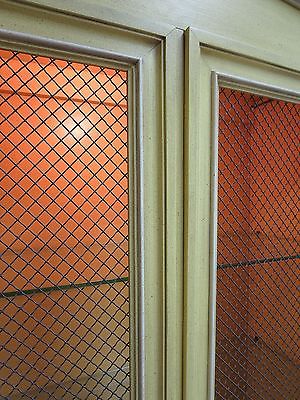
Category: cabinet